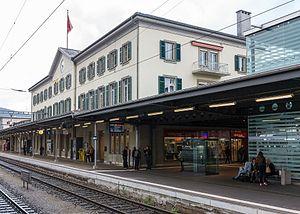
Olten est une commune suisse du canton de Soleure, située dans le district d'Olten. Elle est parmi les nœuds ferroviaires les plus importants de Suisse et se trouve au milieu entre Zurich, Bâle et Berne.